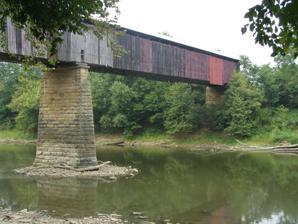
Building: Williams Bridge
Country: United States of America
Year built: 1884
This article is about a bridge in Indiana. For the railway station in The Bronx , see Williams Bridge (Metro-North station) . United States historic place Williams Bridge U.S. National Register of Historic Places Show map of Indiana Show map of the United States Nearest city Southwest of Williams on County Road 11, Spice Valley Township, Lawrence County, Indiana Coordinates 38°47′49″N 86°39′53″W / 38.79694°N 86.66472°W / 38.79694; -86.66472 Built 1884 Architect Joseph J. Daniels Architectural style Howe Truss NRHP reference No. 81000018 Added to NRHP November 9, 1981 The Williams Bridge is a historic wooden covered bridge built in 1884, located in southern Indiana . Location The Williams Bridge is situated in Spice Valley Township in Lawrence County , Indiana , spanning the East Fork of the White River on Huron and Williams Road, south of State Road 450 . It is located near the unincorporated town of Williams , approximately two miles downriver from the Williams Dam and eight miles southwest of Bedford . Construction The bridge features a Howe Truss design and was constructed in 1884 by Joseph 'J.J.' Daniels. It consists of two spans totalling 373 feet (114 m) in length, with a deck width of 14.7 feet (4.5 m) and a vertical clearance of 19.2 feet (5.9 m) above the deck. History In 1981, the bridge was listed on the National Register of Historic Places . At the time, it was the longest covered bridge in Indiana still open to vehicular traffic. However, the bridge was closed to traffic on September 20, 2010. Although the Medora Bridge in Jackson County , at 434 feet (132 m), remains the longest covered bridge in the state, it has been closed to all but pedestrian traffic since 1972. References